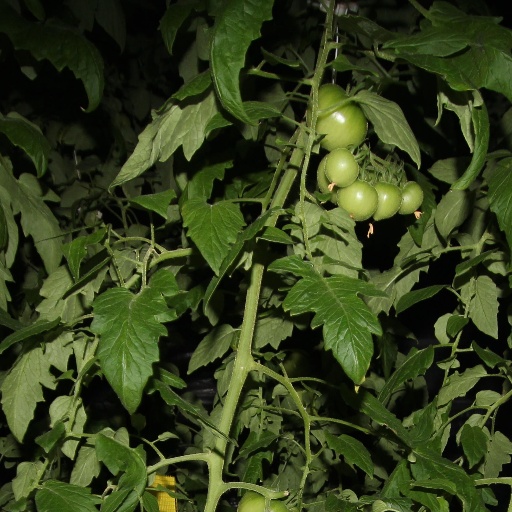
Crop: tomato